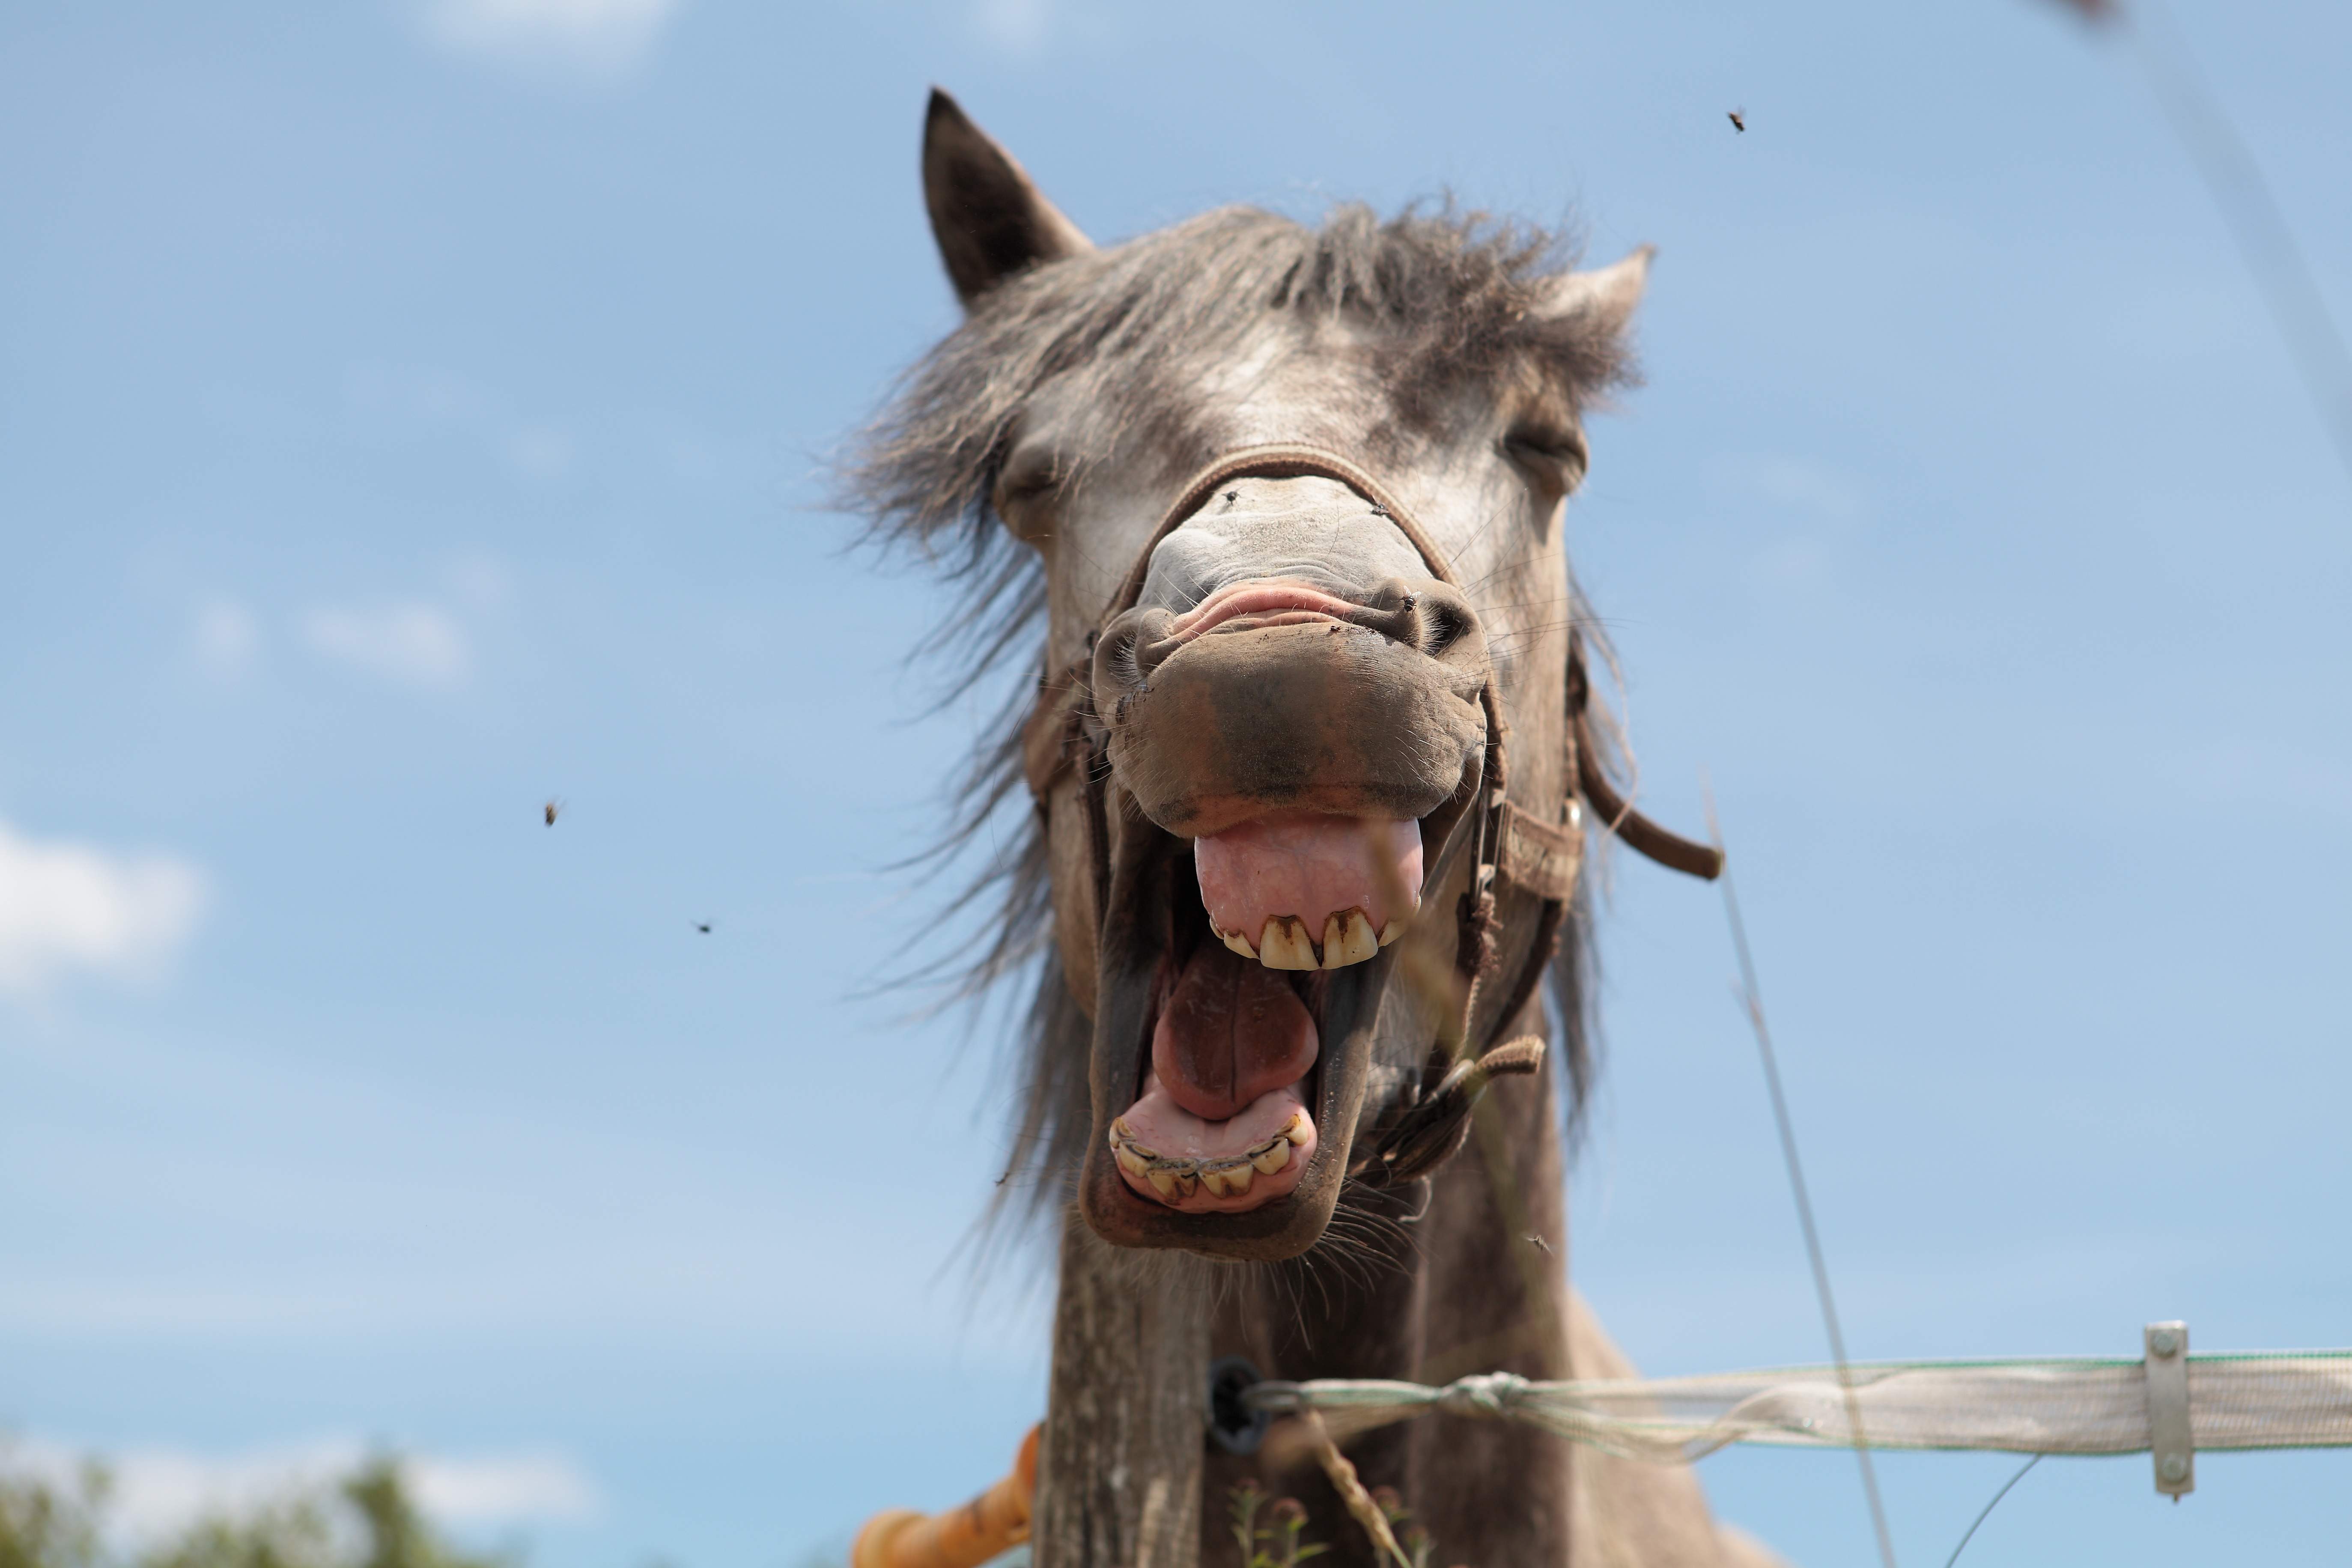
animal, camel, horse, mammal, stallion, mane, donkey, head, vertebrate, horse head, pack animal, horse like mammal, mustang horse